Jackie Gayda

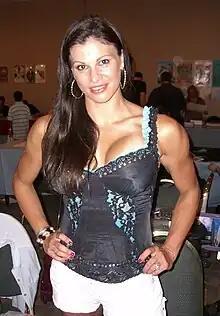
Gayda in 2009

Jacquelyn Suzanne Gayda (born November 3, 1981) is an American retired professional wrestler and valet, best known for her work in World Wrestling Entertainment (WWE) and Total Nonstop Action Wrestling (TNA). She was awarded a contract with WWE after co-winning the second series of the reality television show "Tough Enough" with Linda Miles.